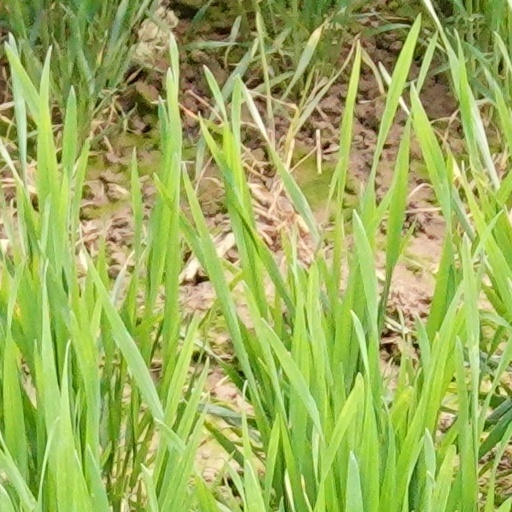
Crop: wheat